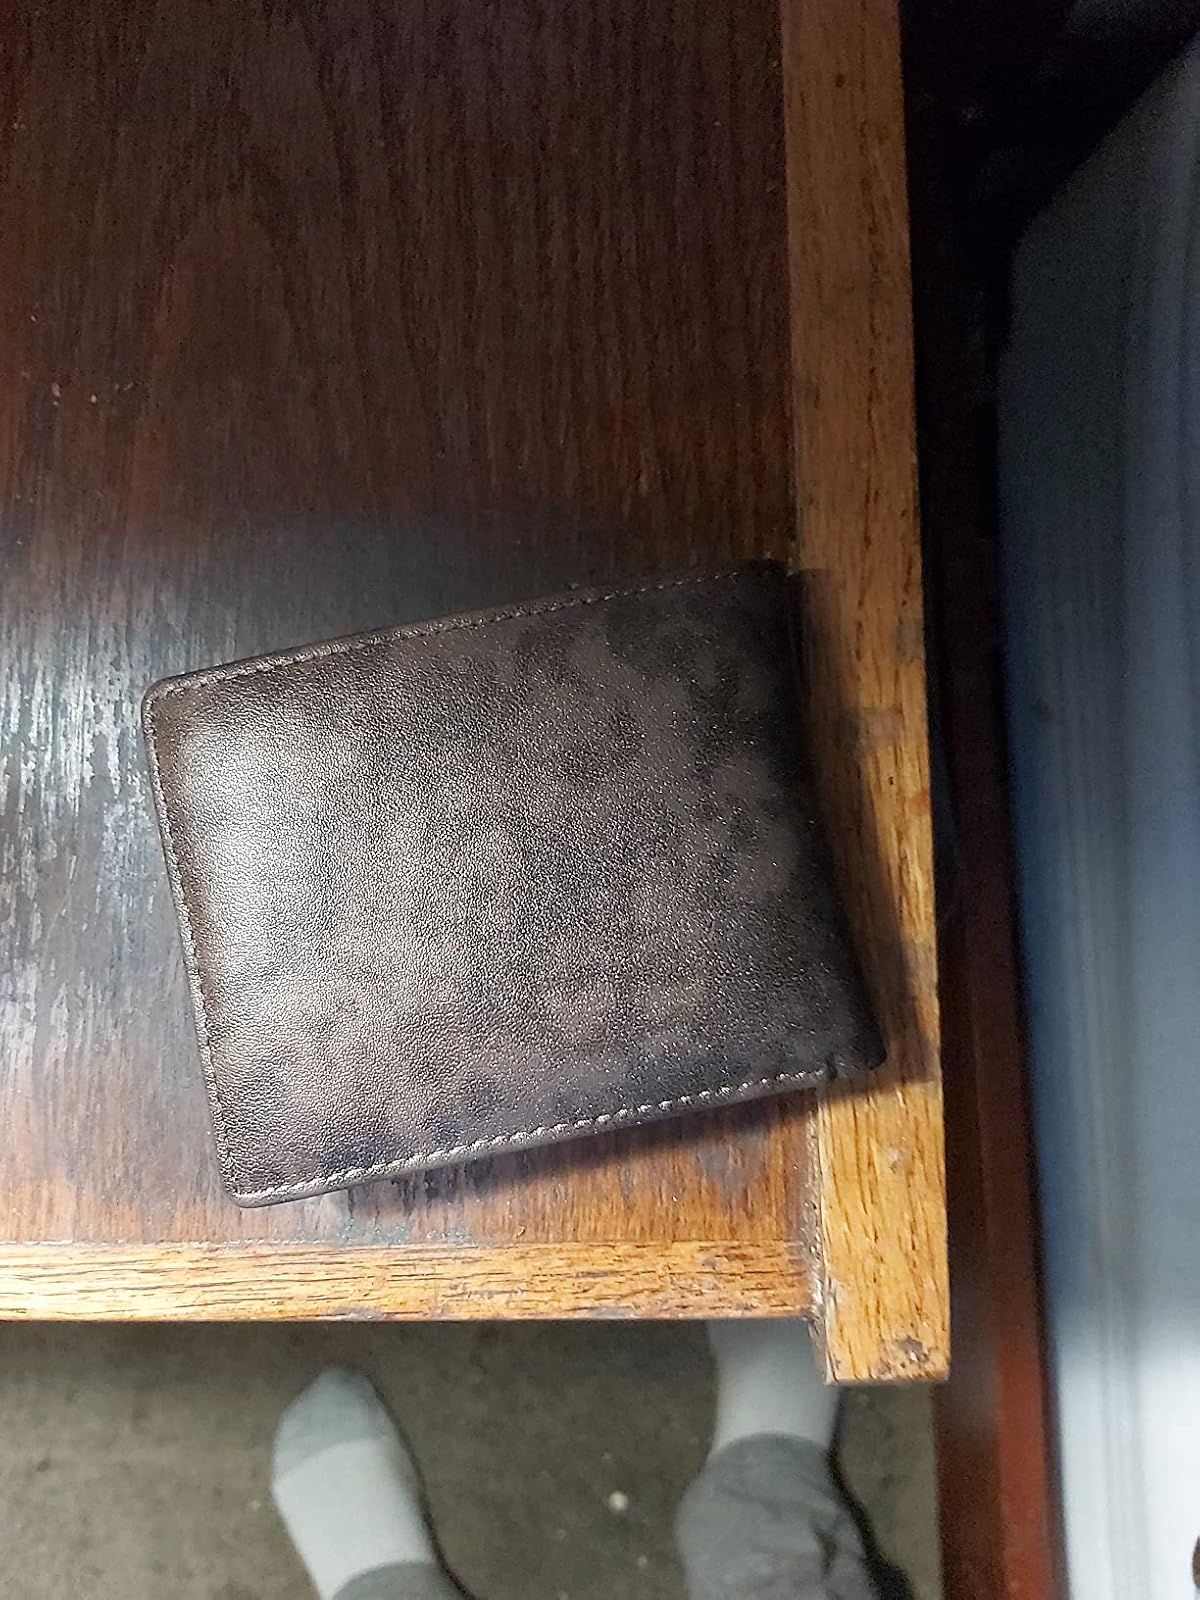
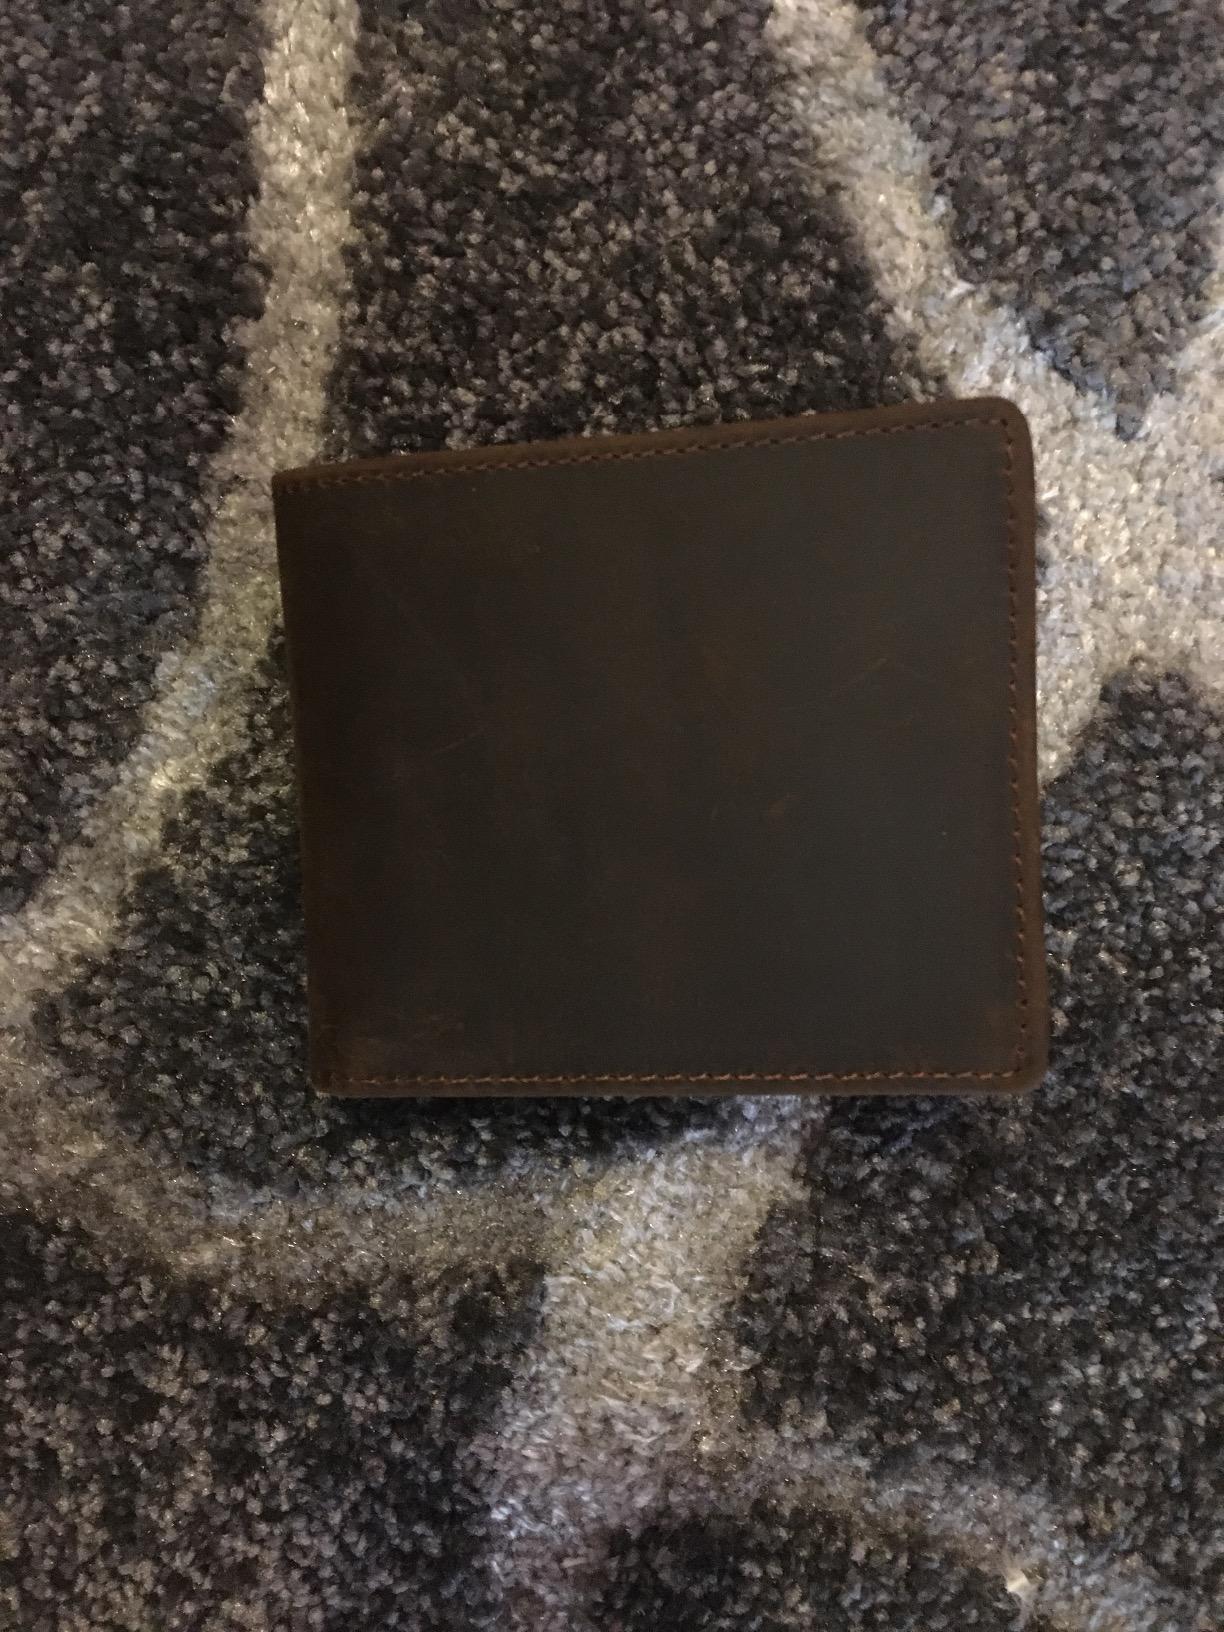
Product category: accessories_wallet
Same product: no